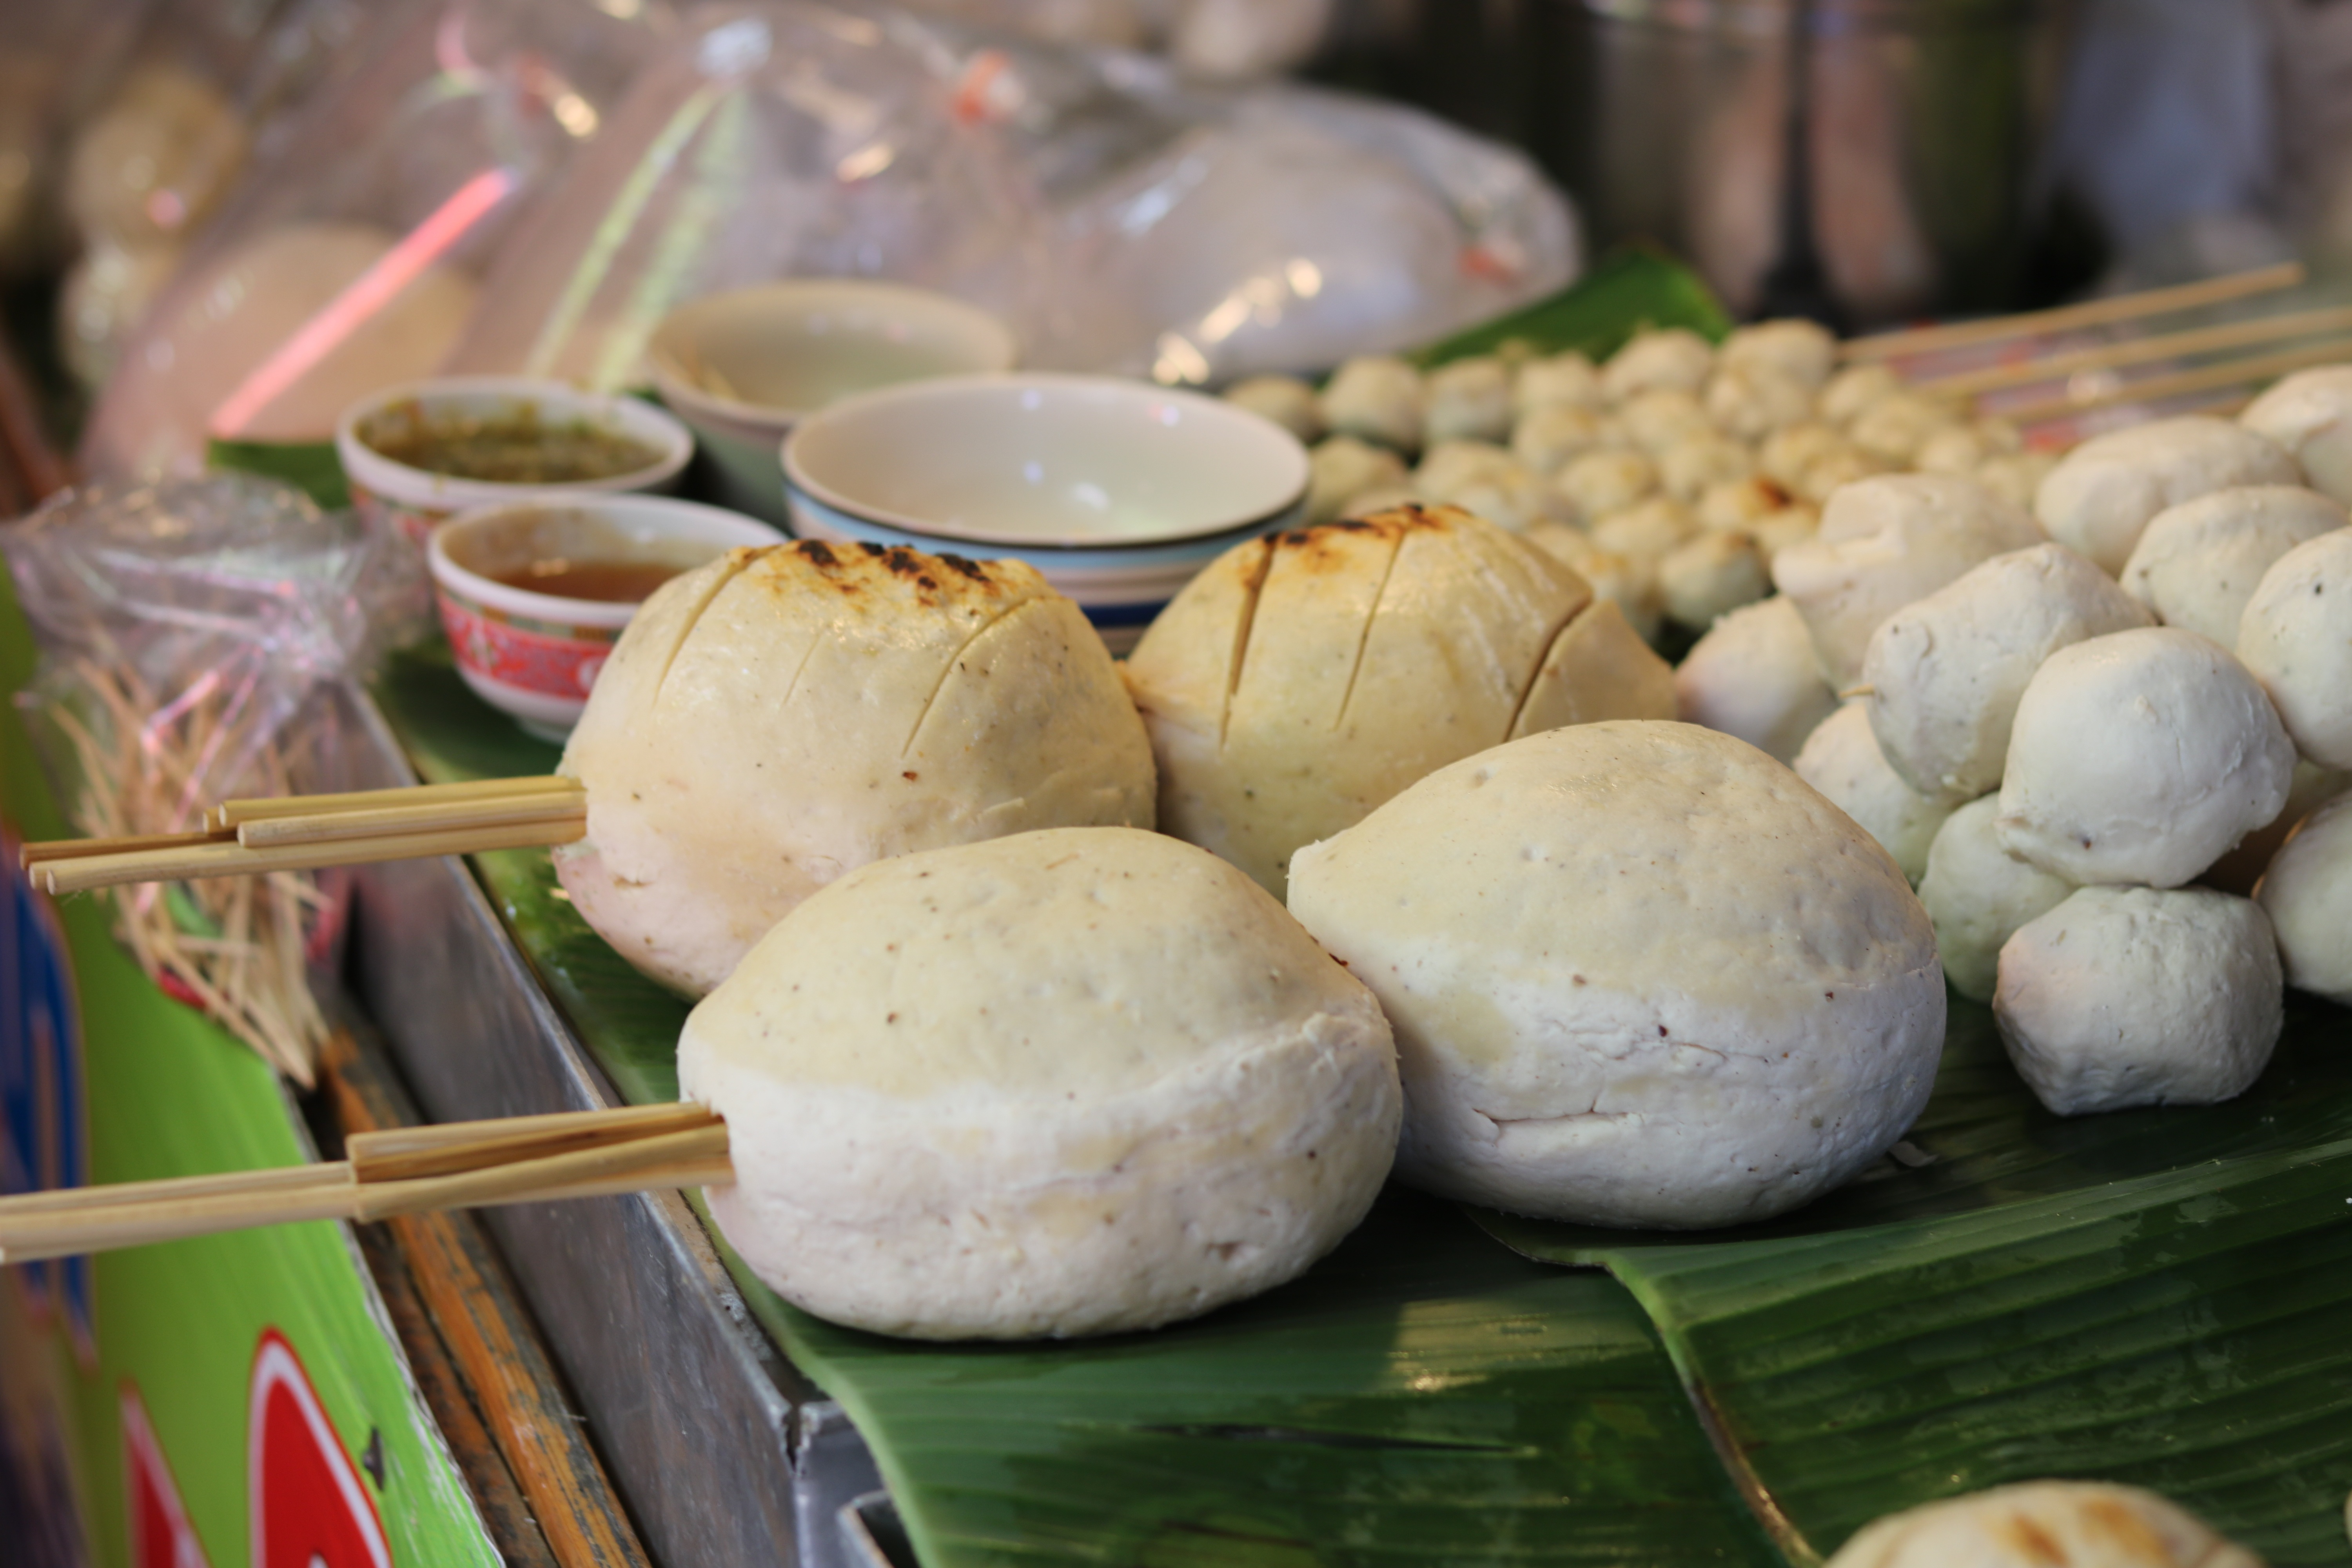
white, dish, meal, food, mushroom, tourism, breakfast, baking, cuisine, thailand, asian food, street food, meatballs, chinese food, giant meatball, jumbo meatballs, look delicious, pork ball, chuk, suphan buri, agaricaceae